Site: brandenburg
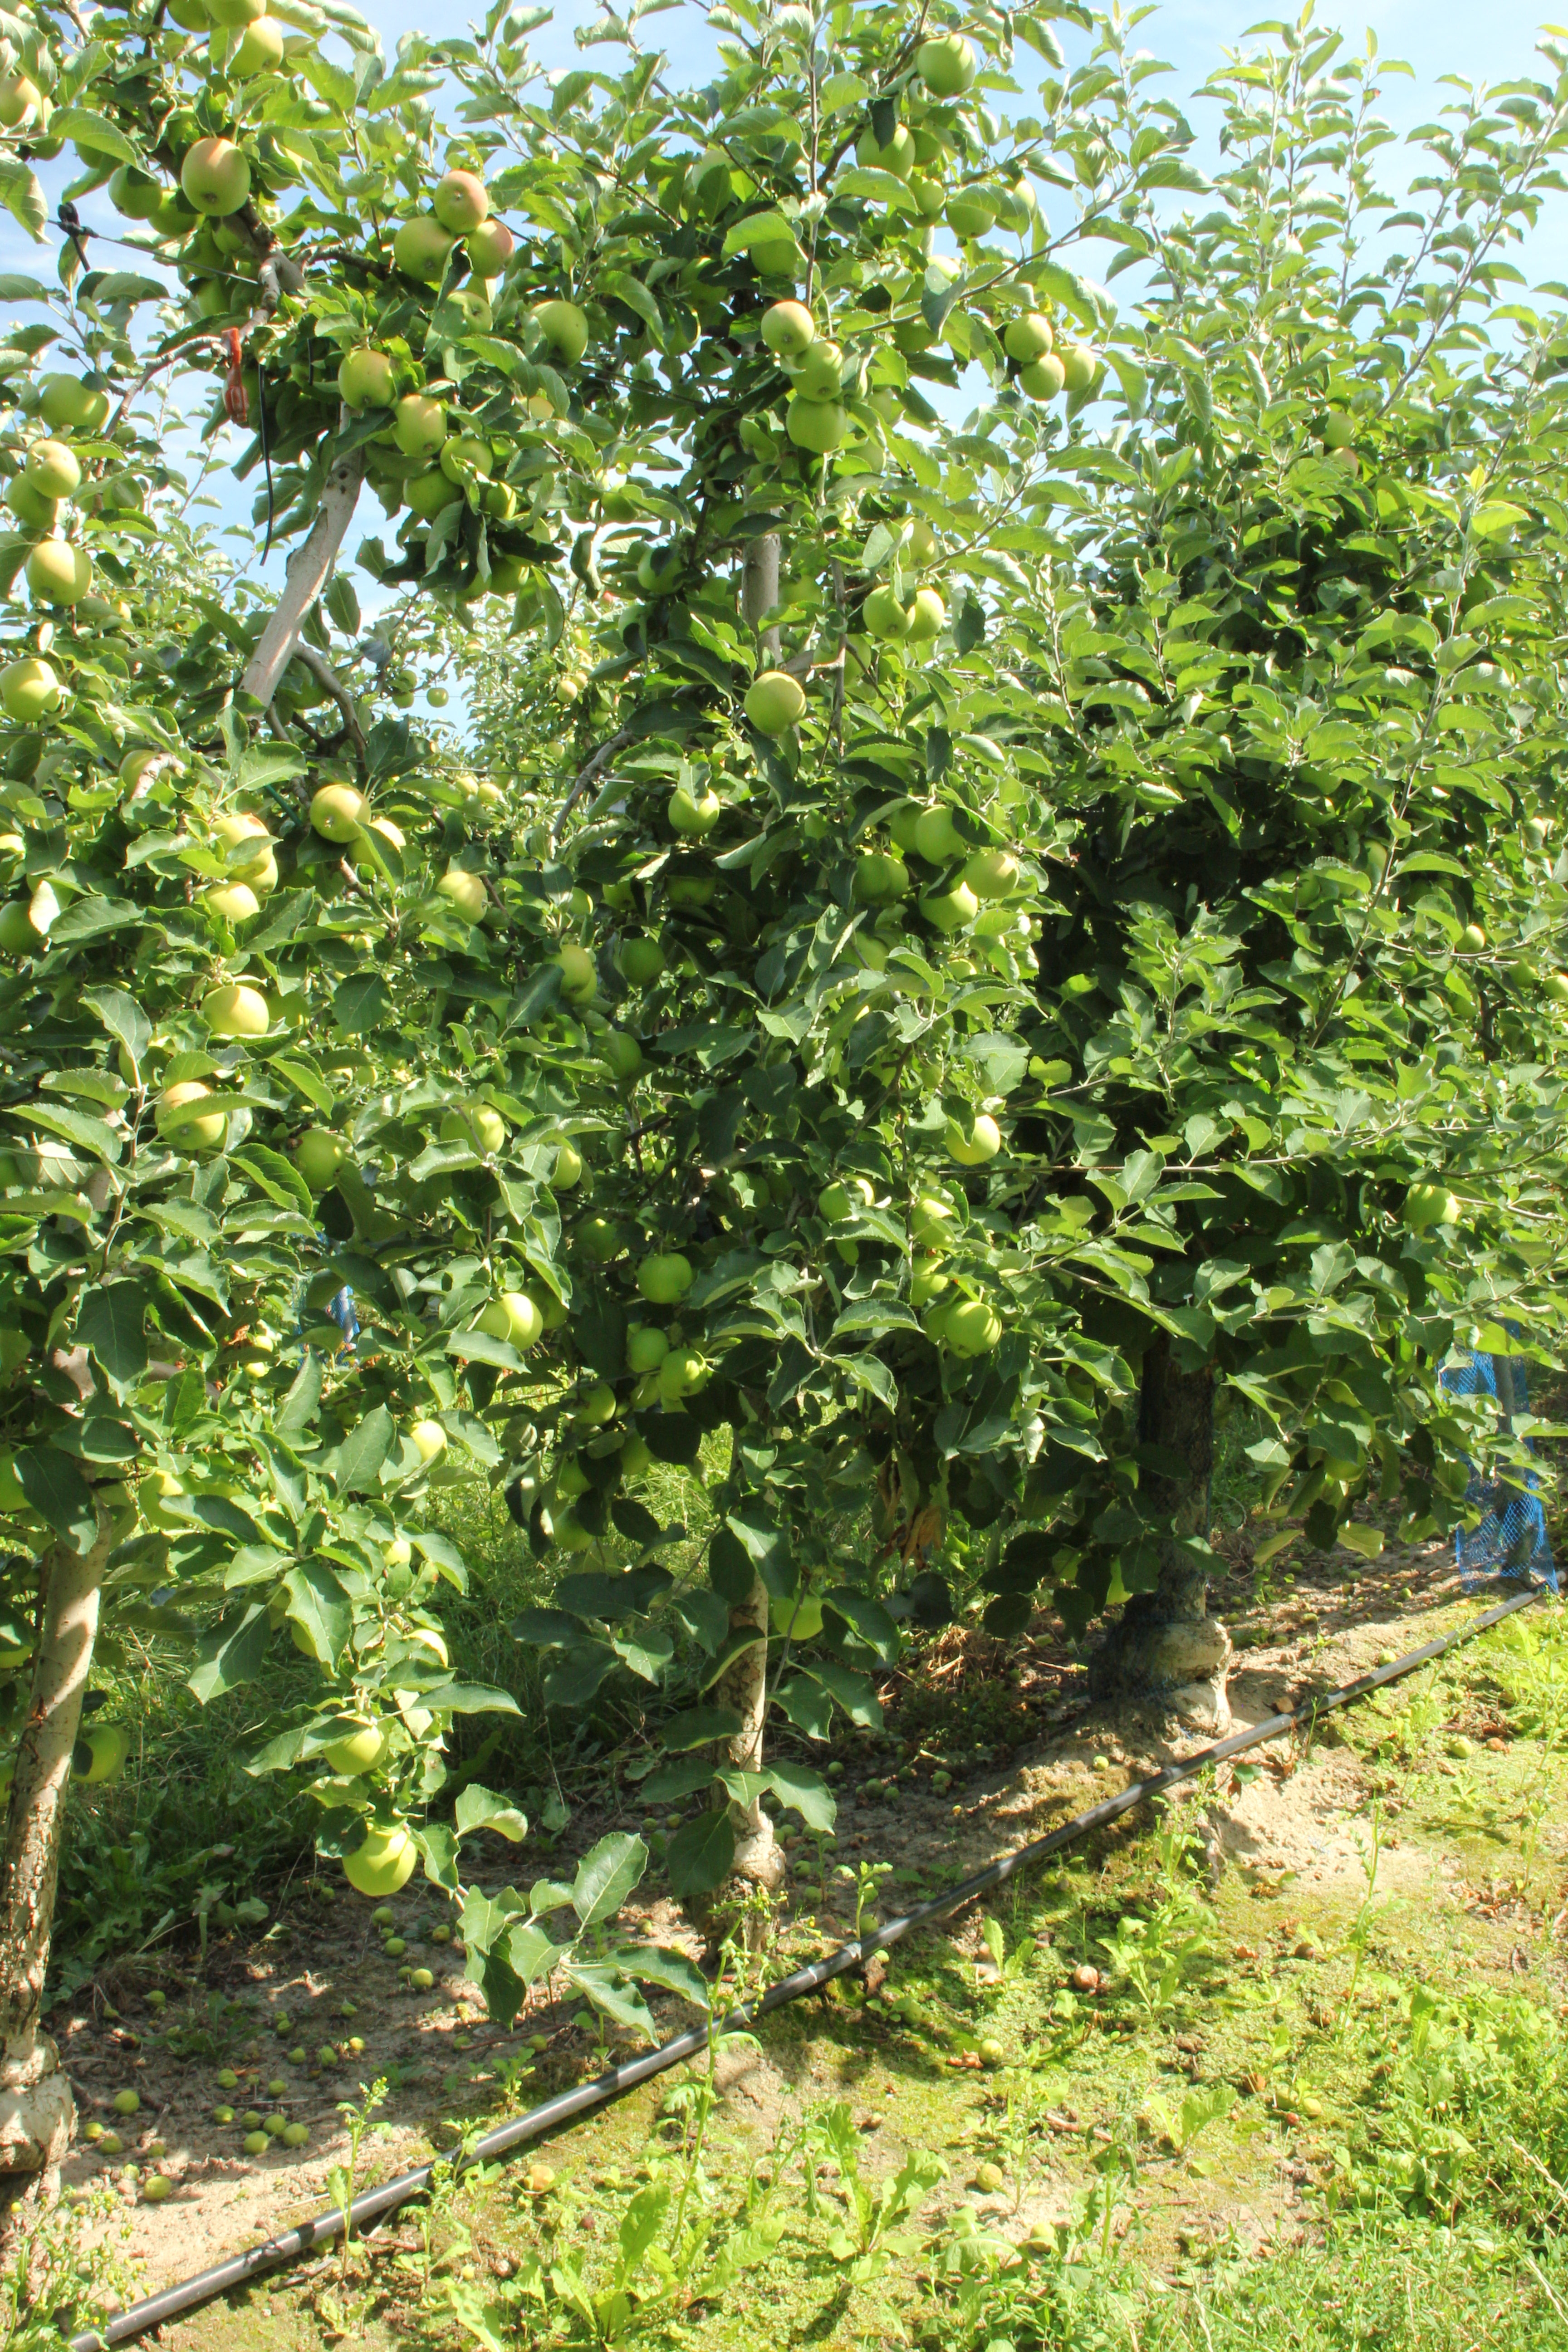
Growth stage (BBCH 77): Development of fruit